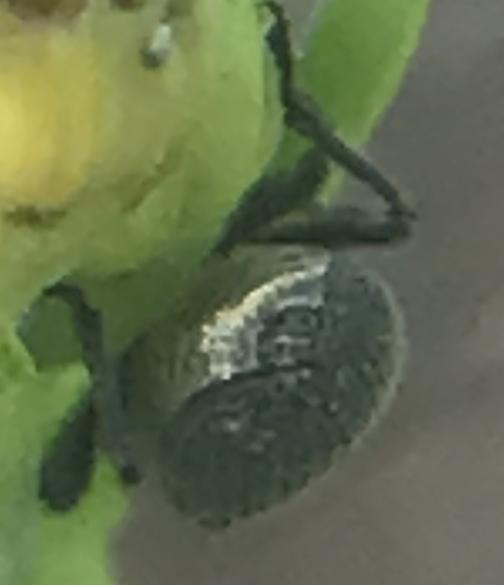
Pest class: Cabbage_seedpod_weevil